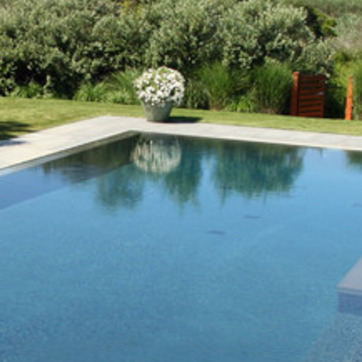
Material: water